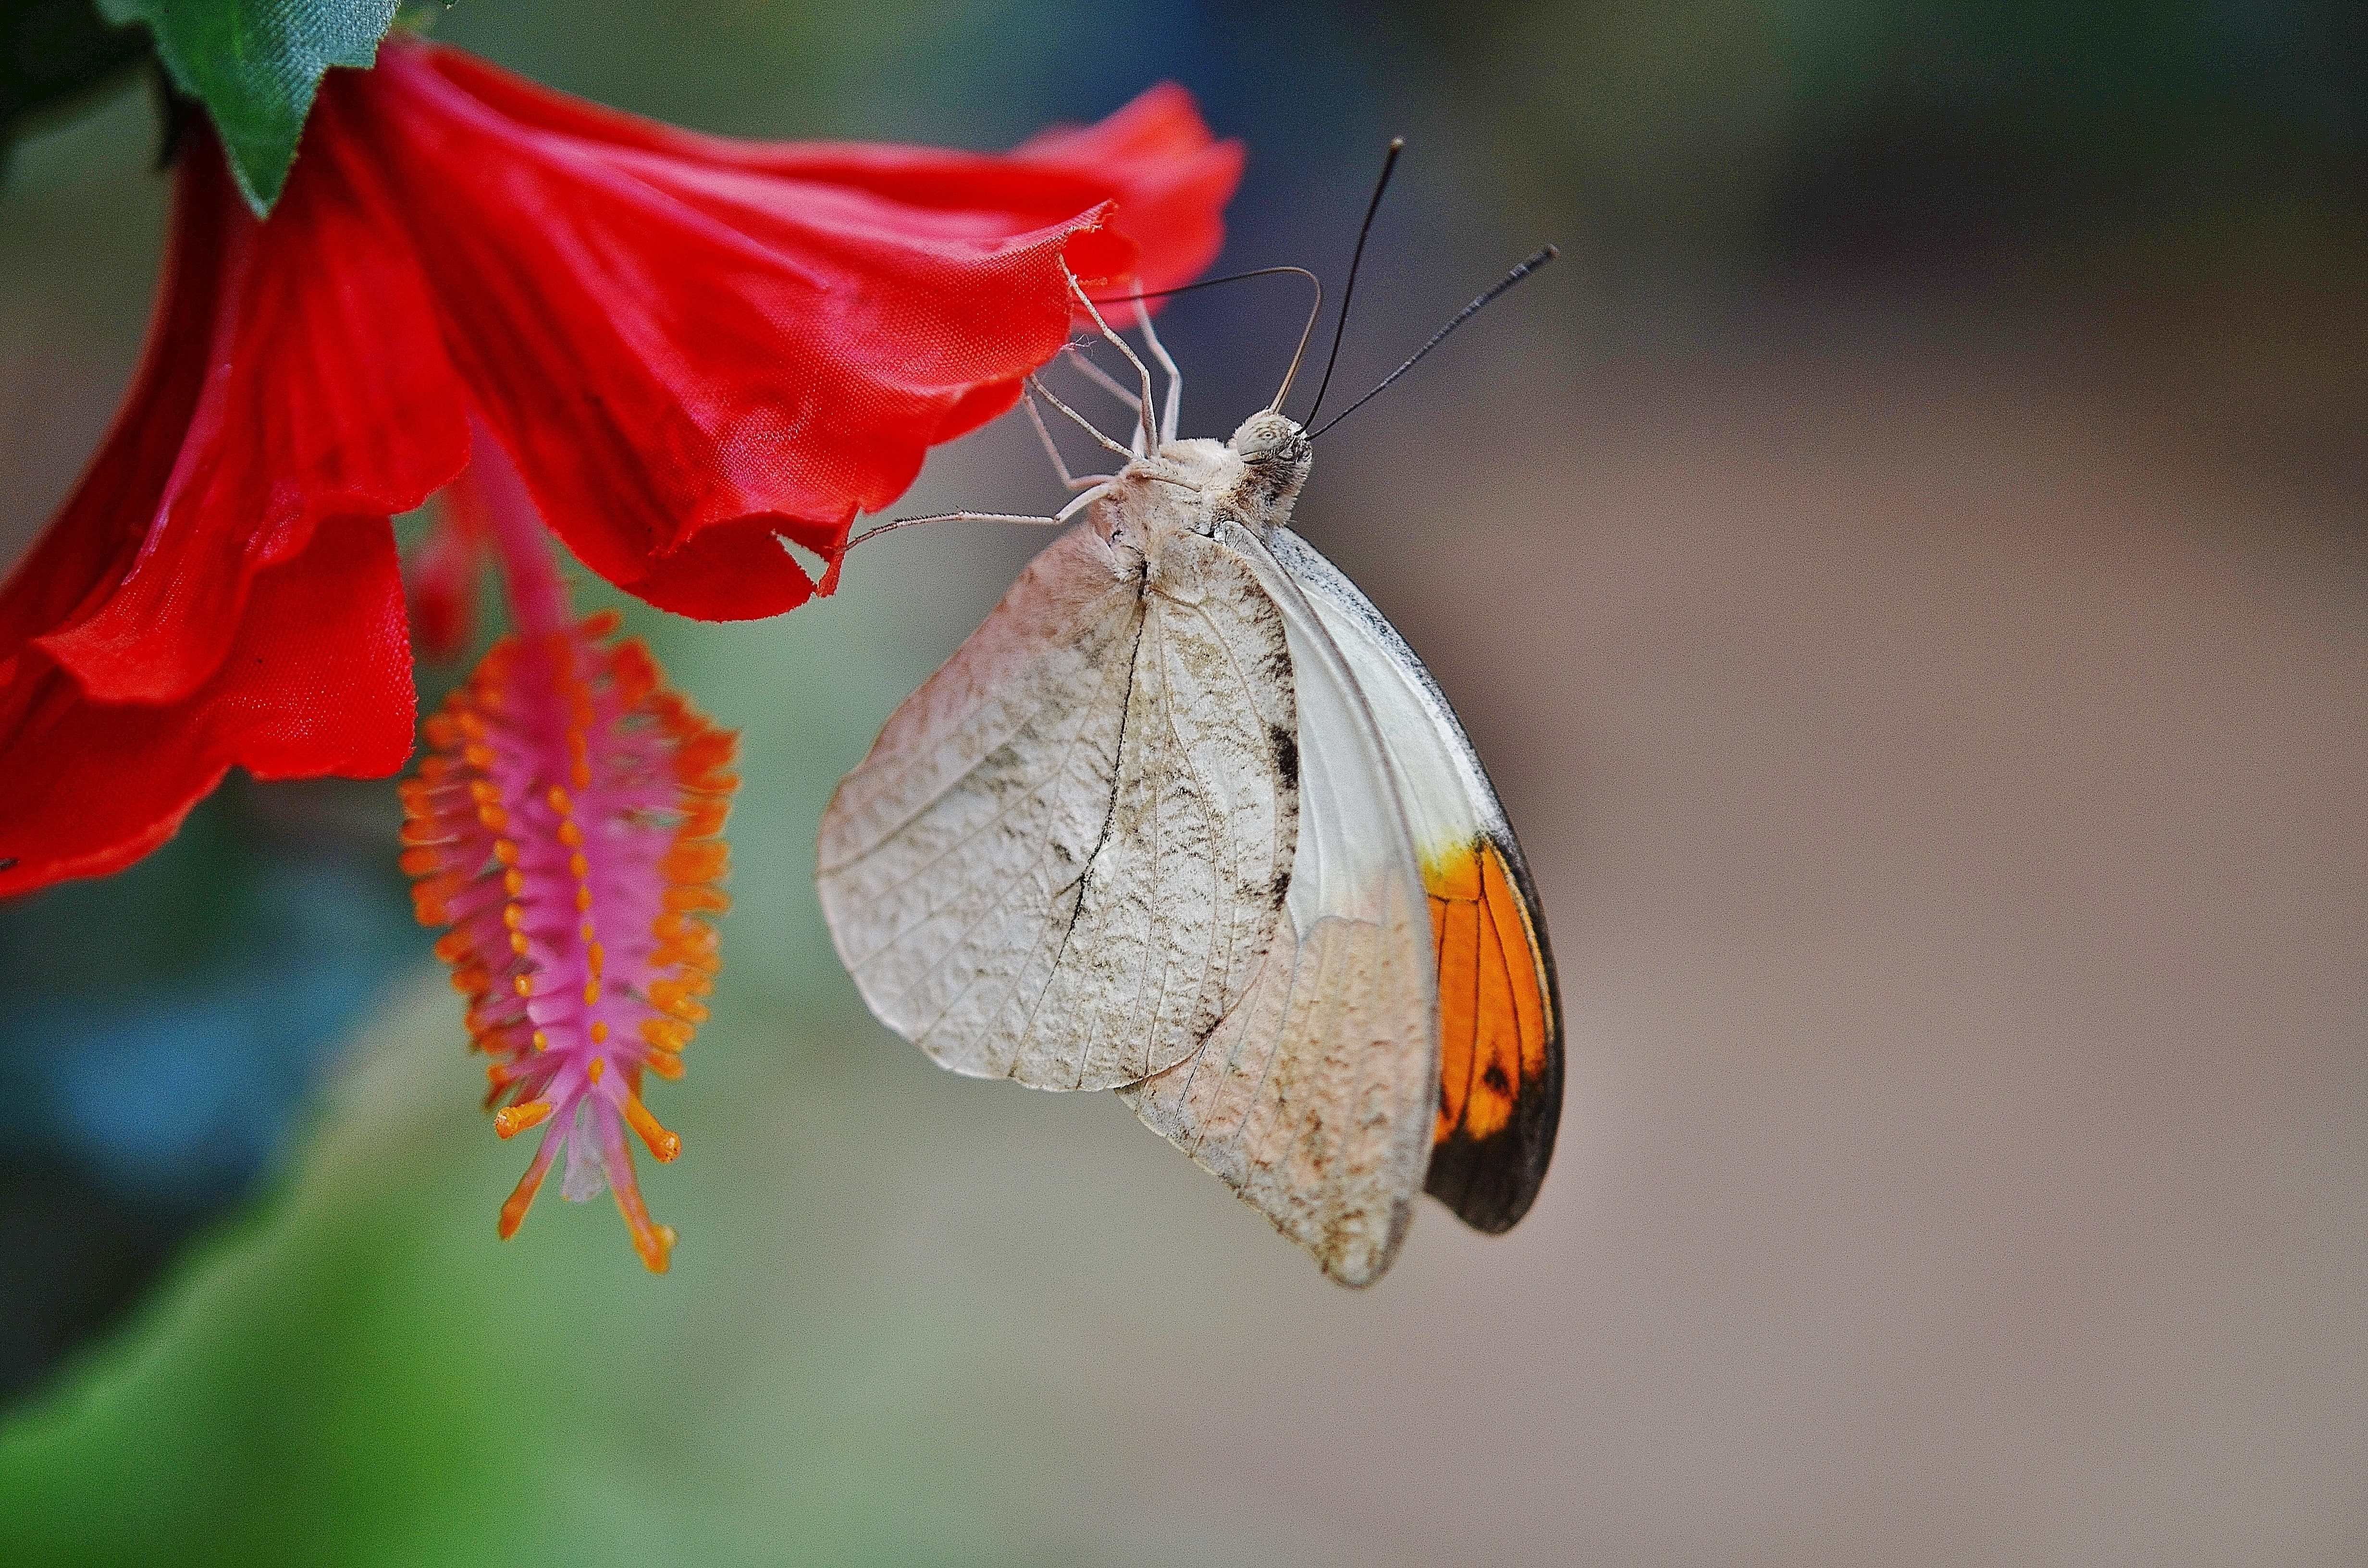
nature, wing, white, photography, leaf, flower, petal, animal, orange, spring, green, red, insect, brown, moth, butterfly, flora, fauna, invertebrate, close up, red flower, leaves, background, animals, beauty, hibiscus, nectar, macro photography, arthropod, pollinator, moths and butterflies